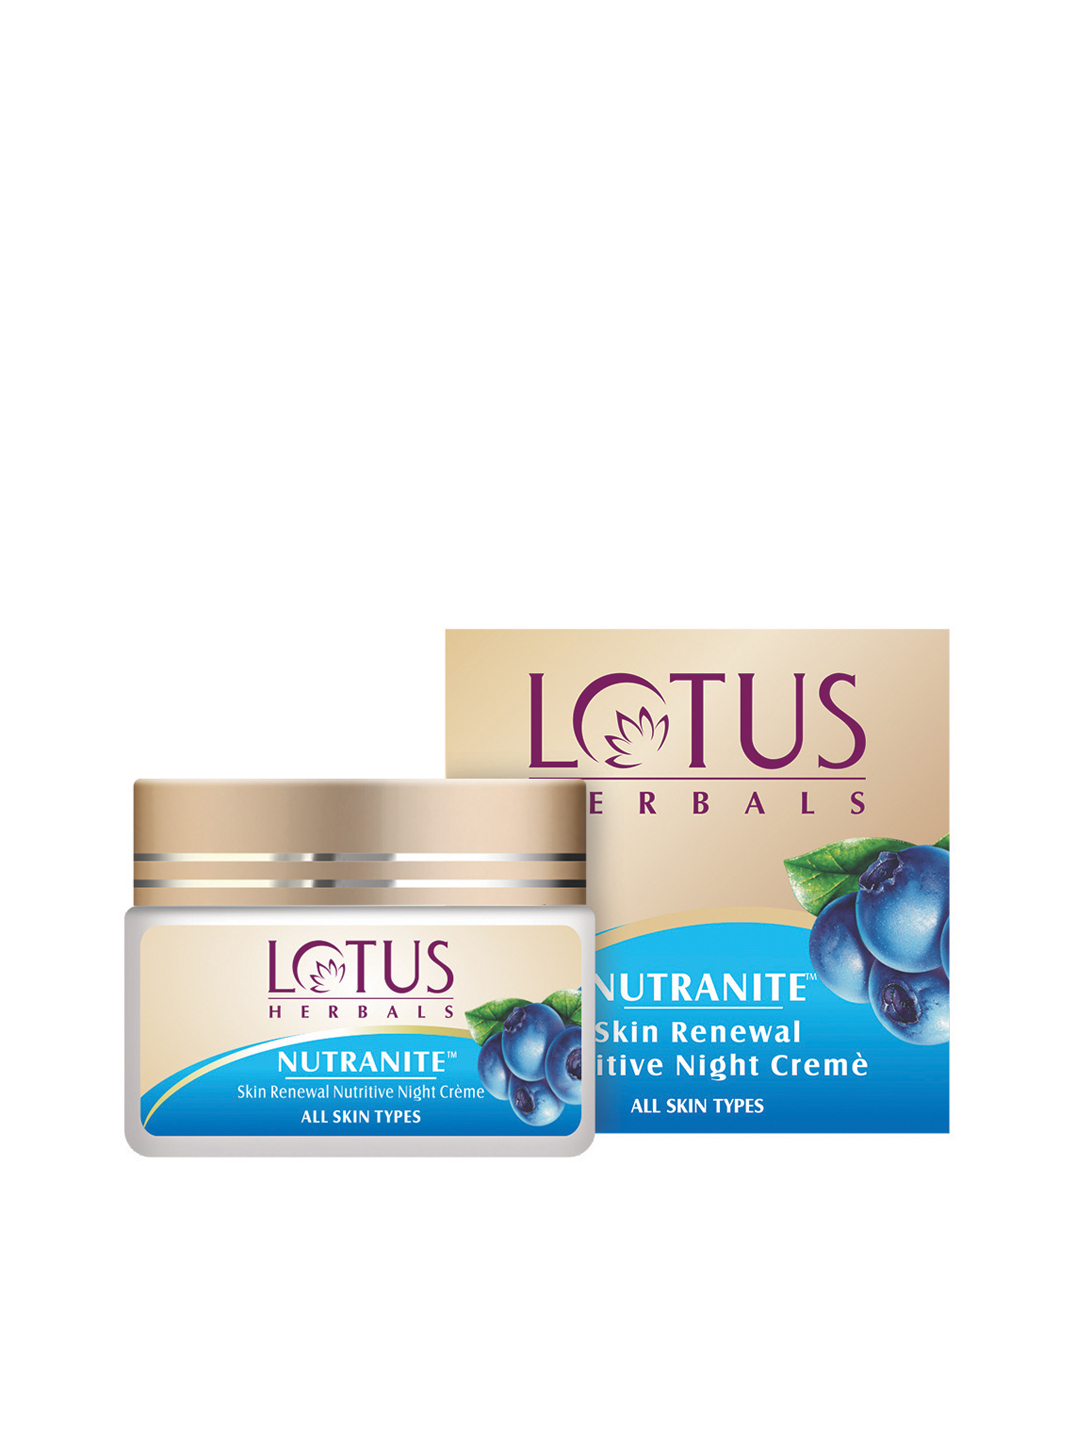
Lotus Herbals Nutranite Skin Renewal Night Cream 50 g
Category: Personal Care / Skin / Face Moisturisers
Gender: Women
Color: Cream
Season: Spring 2017
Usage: Casual